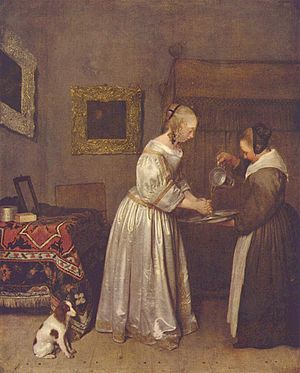
Hygiejne / Forebyggende hygiejne / Personlig hygiejne
Dame der vasker hænder. Maleri af Gerard ter Borch d.y. fra slutningen af det 17. århundrede.
Hygiejne er læren om renlighed. Ordet bruges også om at gøre eller holde rent. Det omfatter rutiner til opnåelse og opretholdelse af sundhed og renhed for mennesker, dyr og andre organismer. Tidligt stod det klart, at renlighed fremmer sundheden. Overdreven hygiejne har til dels med rette, fremkaldt modstand i befolkningen. Ironisk nok af ordsproget